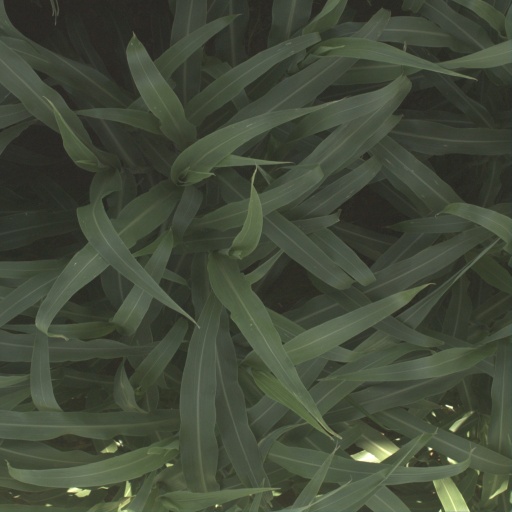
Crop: sorghum